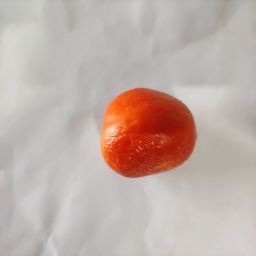
Crop: Tomato
Quality: Old